Charles K. Bell

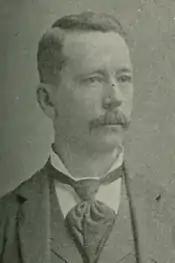
Charles K. Bell

Charles Keith Bell (April 18, 1853 – April 22, 1913) was an American politician who represented Texas in the United States House of Representatives from 1893-1897. He was the nephew of Reese Bowen Brabson.